Sports in Hyderabad

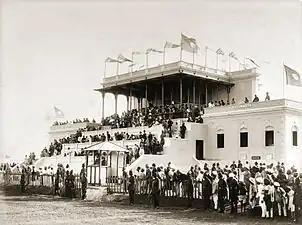
The Grand Stand of the Hyderabad Race Course, c. 1880s

The most popular sports played in Hyderabad are cricket and association football. At the professional level, the city has hosted national and international sporting events.